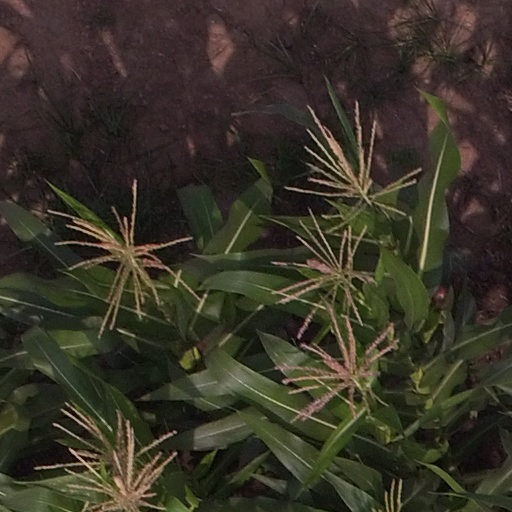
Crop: maize; corn